PZL W-3 Sokół

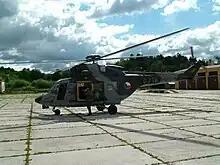
Czech W-3A in 2004.

The Polish military has been a key customer for the Sokol. During the mid-1990s, a 15-year modernisation plan called for the procurement of 90 transport-orientated Sokols, along with 100 "Huzar" battlefield helicopter (a later-cancelled derivative of the Sokol). During the mid-1990s, During early 1996, Poland exchanged a batch of 11 W-3 Sokółs with the neighbouring Czech Republic in exchange for 10 Mikoyan MiG-29. Maritime-orientated W-3RM Anaconda maritime helicopters were adopted by the Polish naval service, who used the type to perform the SAR role.